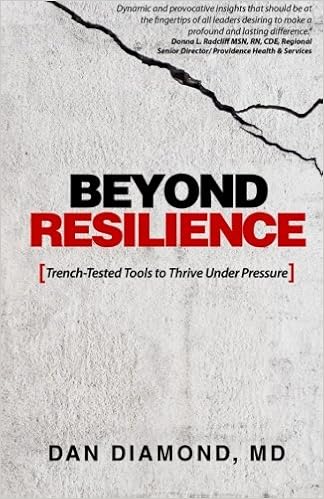
Beyond Resilience: Trench-Tested Tools to Thrive Under Pressure
Category: Books
About the Author Dr. Dan Diamond has been responding to international disasters for over 30 years. Following Hurricane Katrina, he played a strategic role as Director of the Mass Casualty Triage Unit at the New Orleans Convention Center. He has been interviewed on CNN, Larry King Live and Anderson Cooper. Dr. Diamond works with organizations around the globe that want to equip their people to perform under pressure.
Features: You don't need an earthquake to have a disaster. Health care is in a state of tremendous turmoil and some will not survive the change. And yet, this is a time of extraordinary opportunity for individuals and organizations that can adapt, engage and innovate. Mere resilience is no longer enough. Are you ready to thrive? Inspired by challenges faced by the health care industry, but applicable to any organization, Beyond Resilience will show you how to transform: confusion into clarity, adversity into opportunity, pressure into productivity and the indescribable mess of disaster into solutions.Change is happening whether we like it or not. Will you get left behind?